Cléo Pires

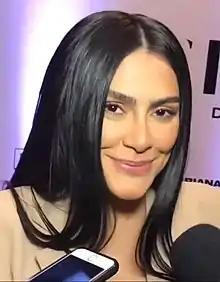
Cleo in 2019

Cleo Pires Ayrosa Galvão (born 2 October 1982), known mononymously as Cleo, is a Brazilian actress and singer.